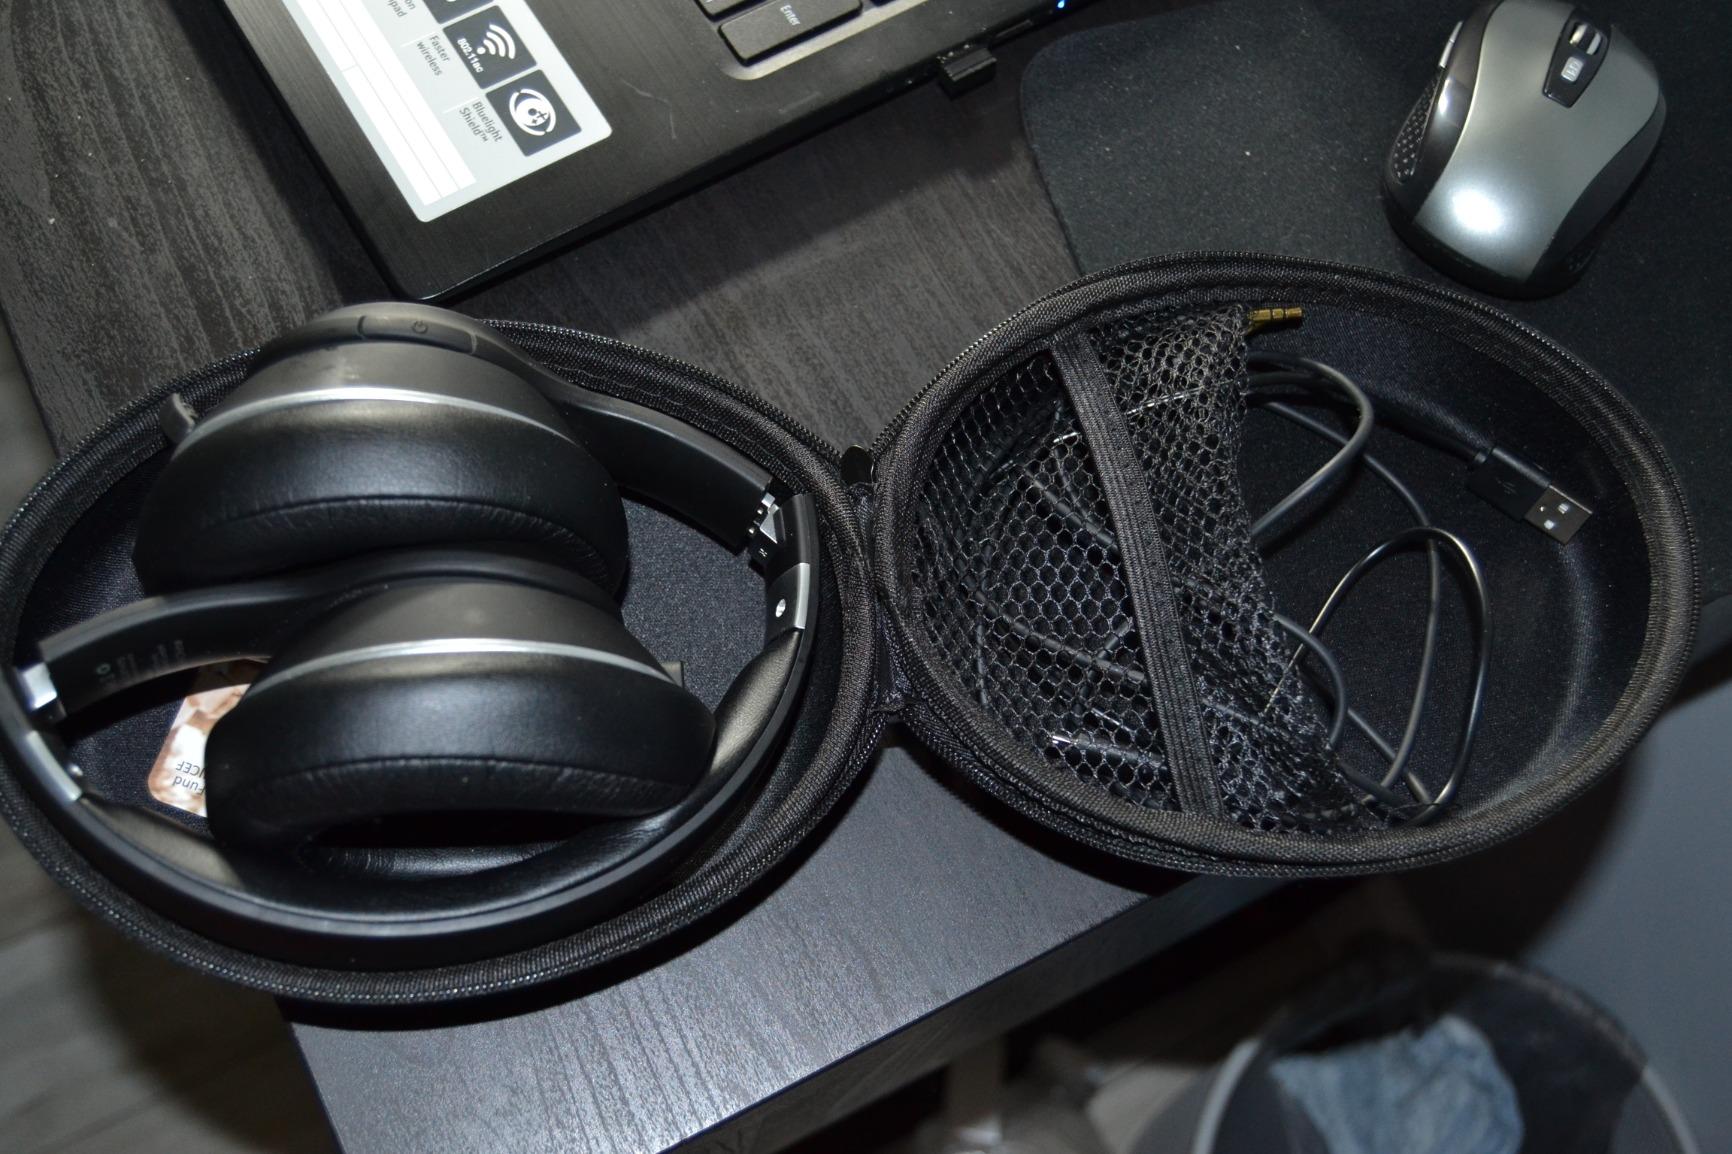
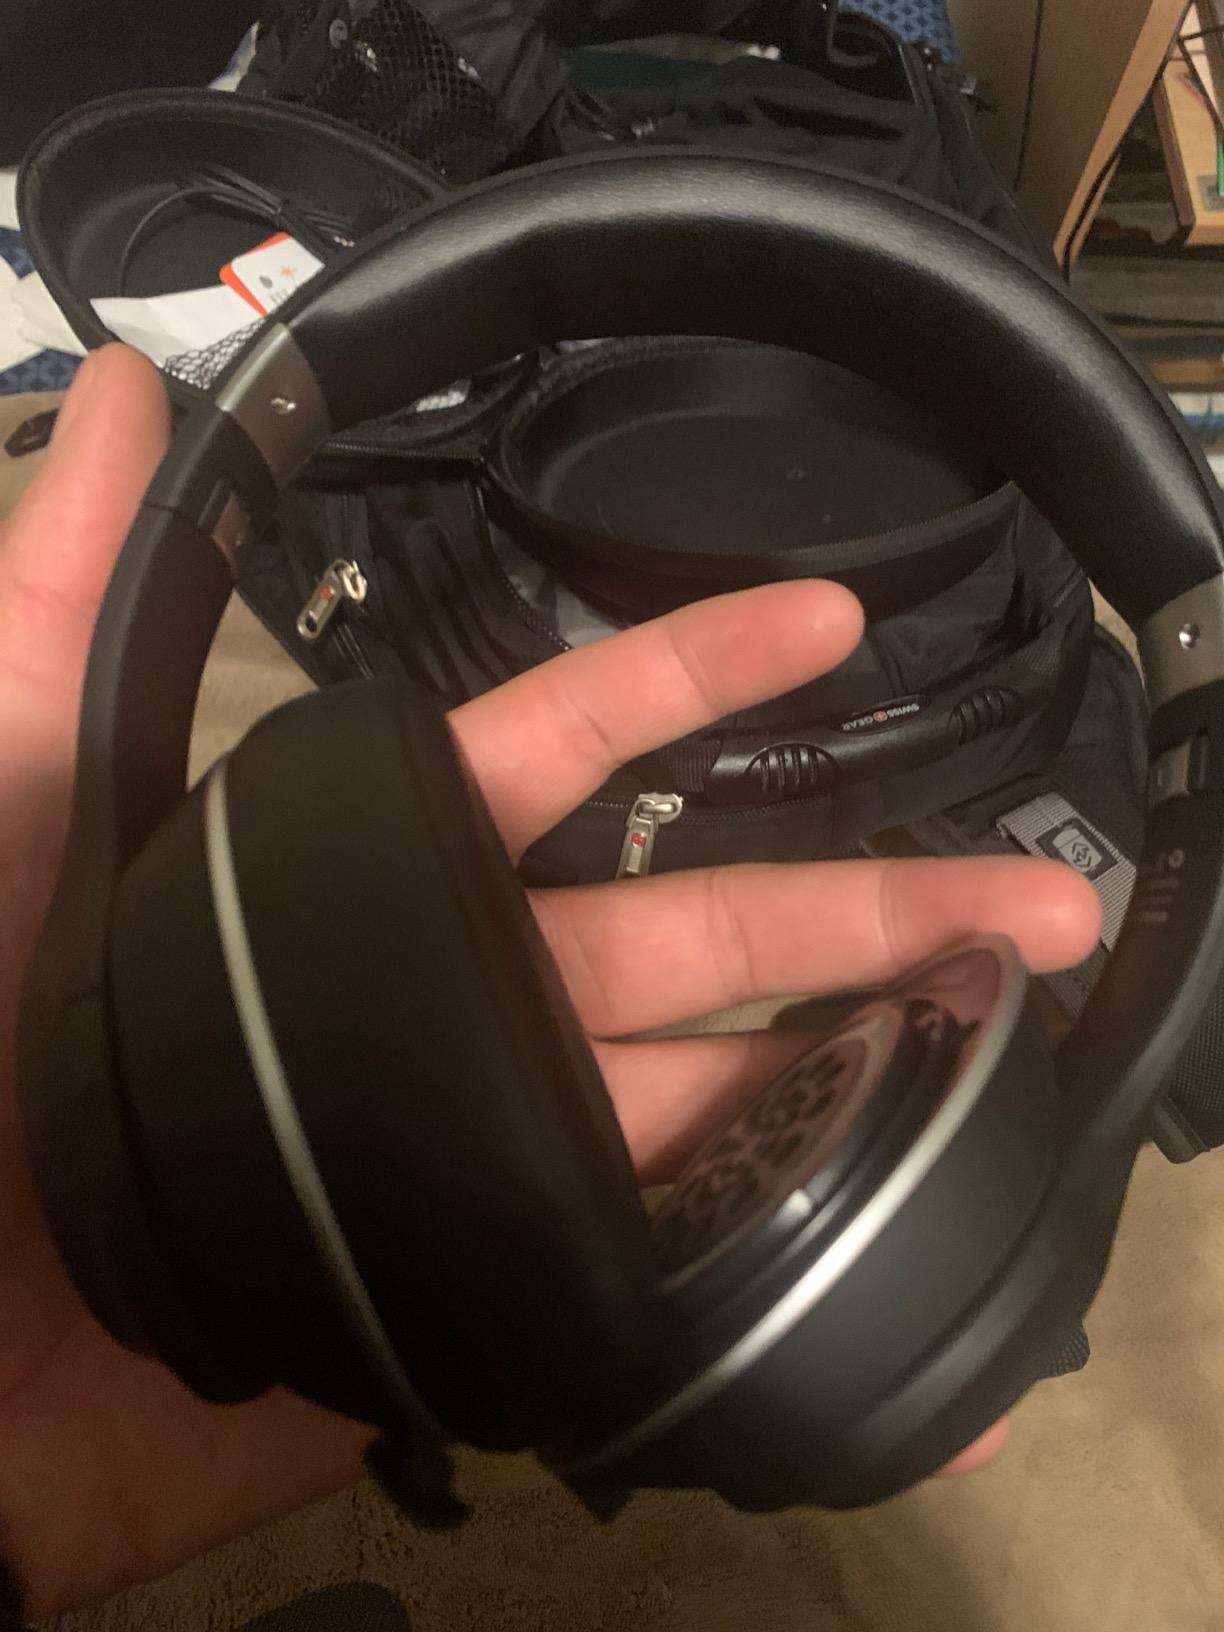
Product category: headphones
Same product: yes